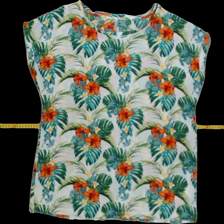
View: front
Type: Blouse
Category: Ladies
Brand: Not Applicable
Colors: Multicolor, White, Green, Blue, Orange, Yellow, Black
Material: 95%polyester 5%elastane
Pattern: Floral print
Cut: Regular, C-collar
Size: XL
Season: All
Trend: No trend
Stains: No
Price range: 50-100
Recommended usage: Reuse